Epigraphy

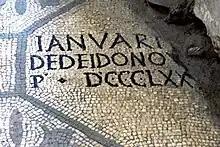
Basilica of Aquileia, 4th-century mosaic with Latin inscription: (Januarius paid for 870 square feet of mosaic)

An institution as to which our knowledge is mainly derived from inscriptions is the ephebic system at Athens. There are not only records of lists of ephebi and of their guardians and instructors, but also decrees in honour of their services, especially in taking their due part in religious and other ceremonies, and resolutions of the ephebi themselves in honour of their officials. It is possible to trace in the inscriptions, which range over several centuries, how what was originally a system of physical and military training for Athenian youths from age of 18 to 20, with outpost and police duties, was gradually transformed. In later times there were added to the instructors in military exercises others who gave lectures on what we should now call arts and science subjects; so that in the Hellenistic and Roman times, when youths from all parts of the civilised world flocked to Athens as an intellectual centre, the ephebic system became a kind of cosmopolitan university.